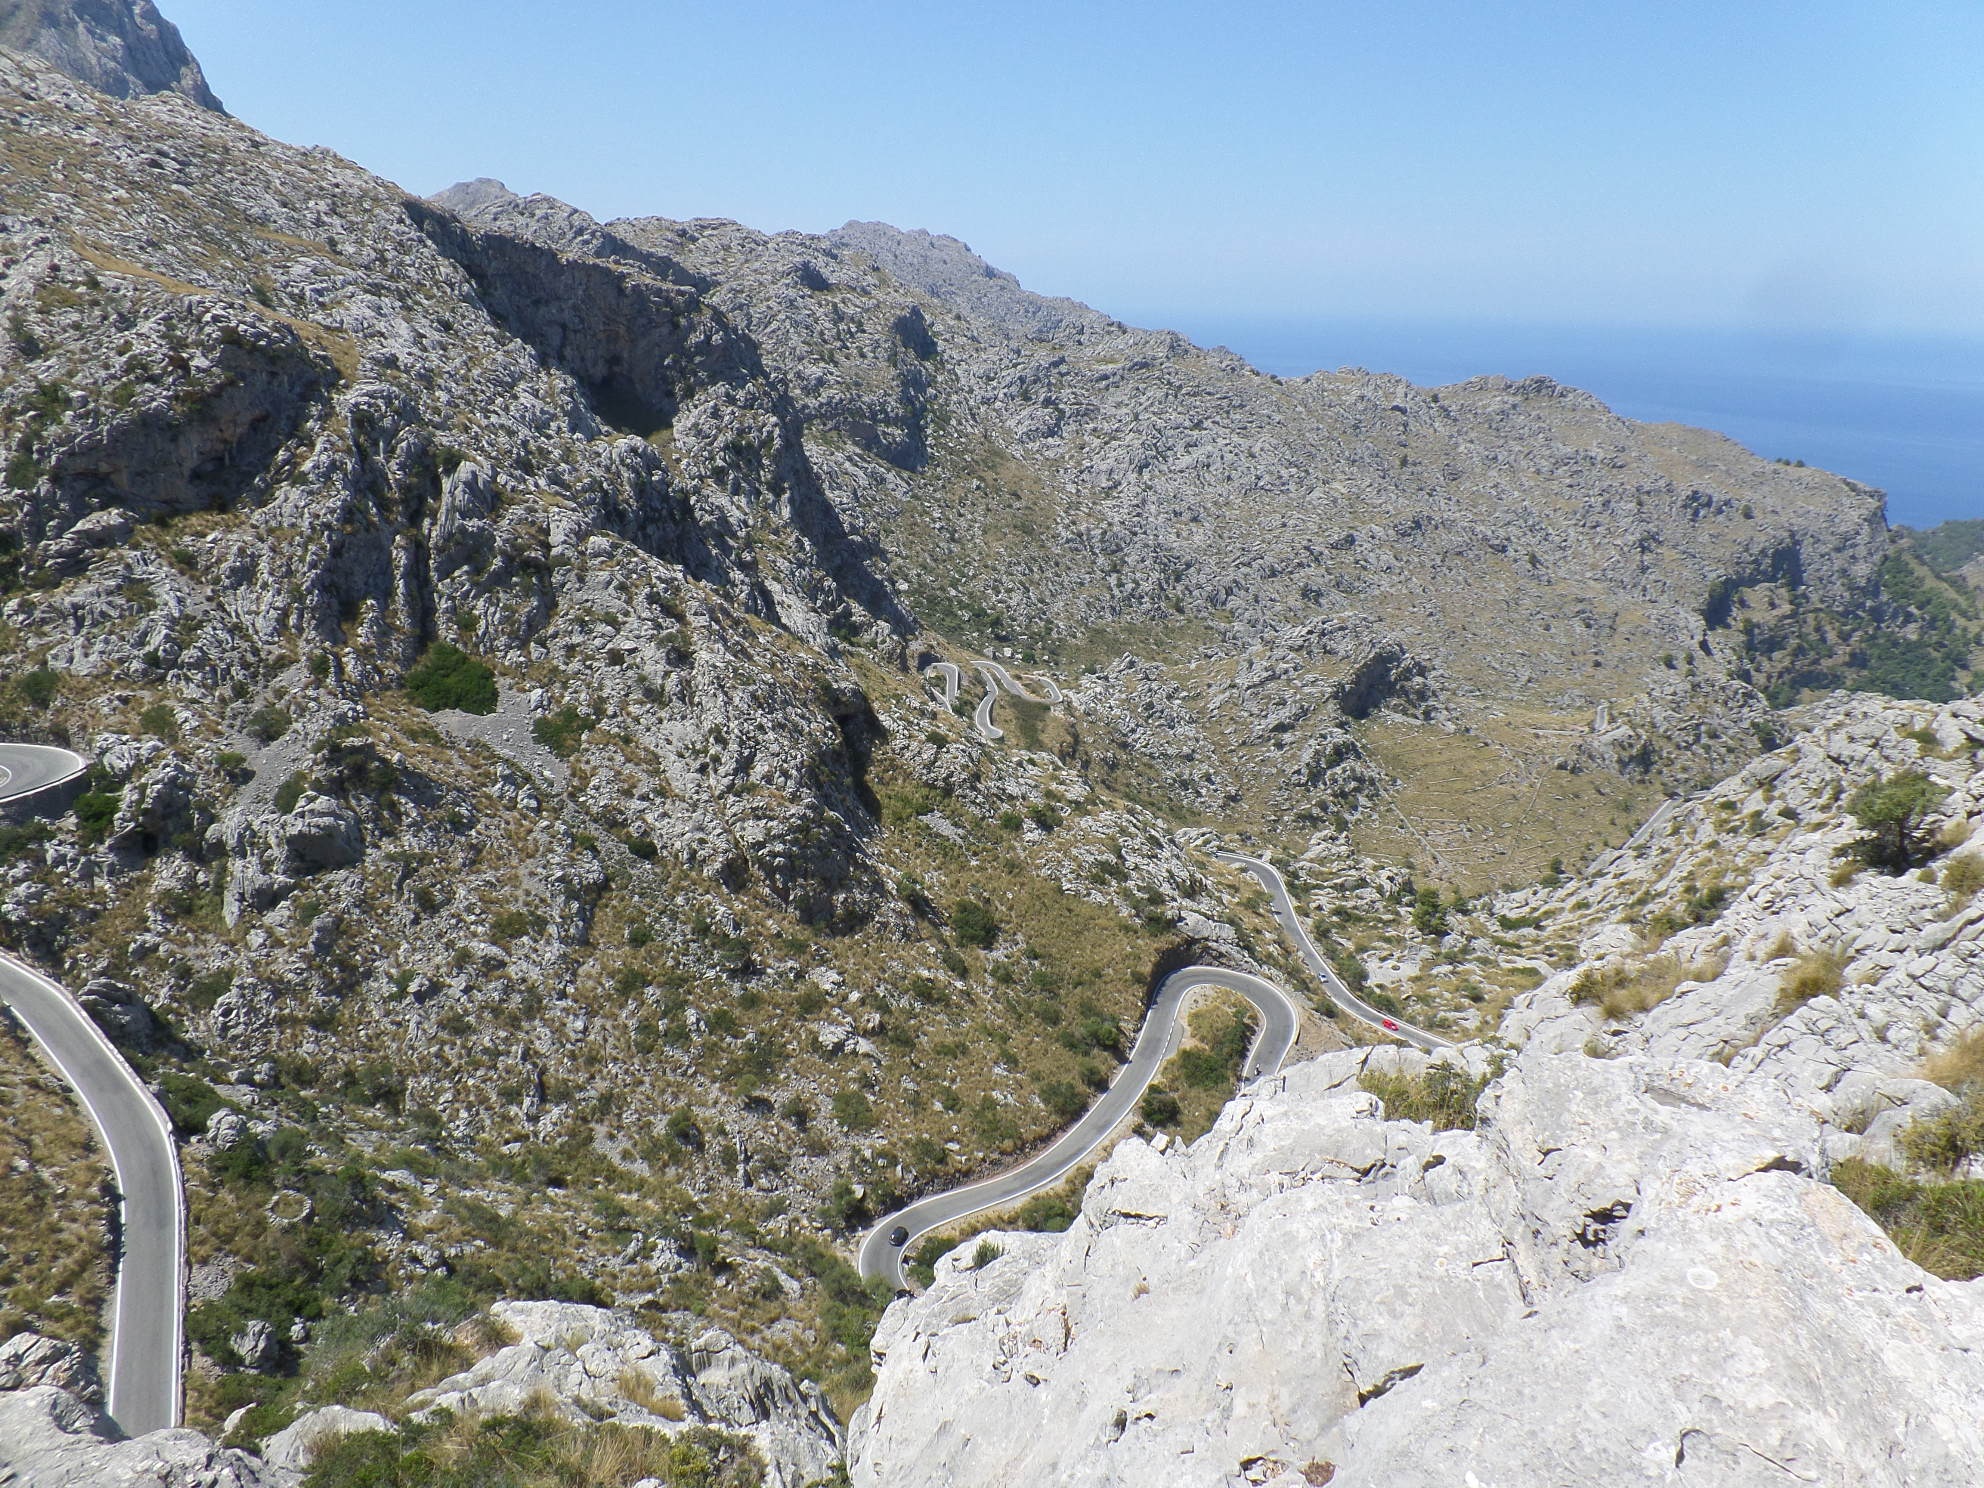
landscape, coast, nature, rock, walking, mountain, road, hiking, trail, adventure, valley, mountain range, mediterranean, ridge, serpentine, geology, sports, alps, backpacking, curvy, plateau, mallorca, wadi, mountain pass, tramuntana, mountainous landforms, sa calobra, sierra tramuntana